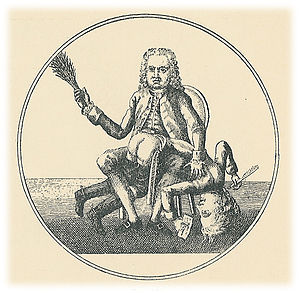
Trykkefrihedstiden / Følger
"""En skribent får ris"". Satirisk stik der gør grin med den genindførte censurlovgivning."
Trykkefrihedstiden er den periode i Danmarks historie, der går fra Johann Friedrich Struensees første selvstændige lov, reskriptet af 14. september 1770, hvor der herskede fuld trykkefrihed, til genindførelsen af censuren ved reskriptet af 20. oktober 1773 efter Struensees fald fra magten 17. januar 1772. Med reskriptet af 1770 blev Danmark den første stat i verden til at erklære uindskrænket lovmæssig trykkefrihed, idet selv lande med relative frie lovgivninger på området som England, Holland og Sverige havde forbehold i lovgivningen overfor anonymitet og æreskrænkelser.